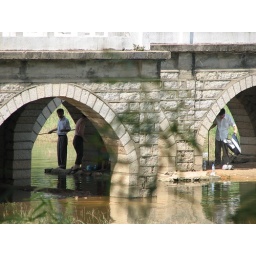
Chinese people under a bridge in Shenzhen, China collecting bottles and cans